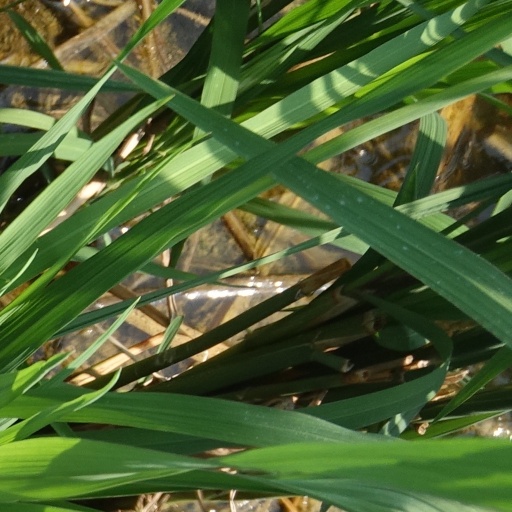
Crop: rice